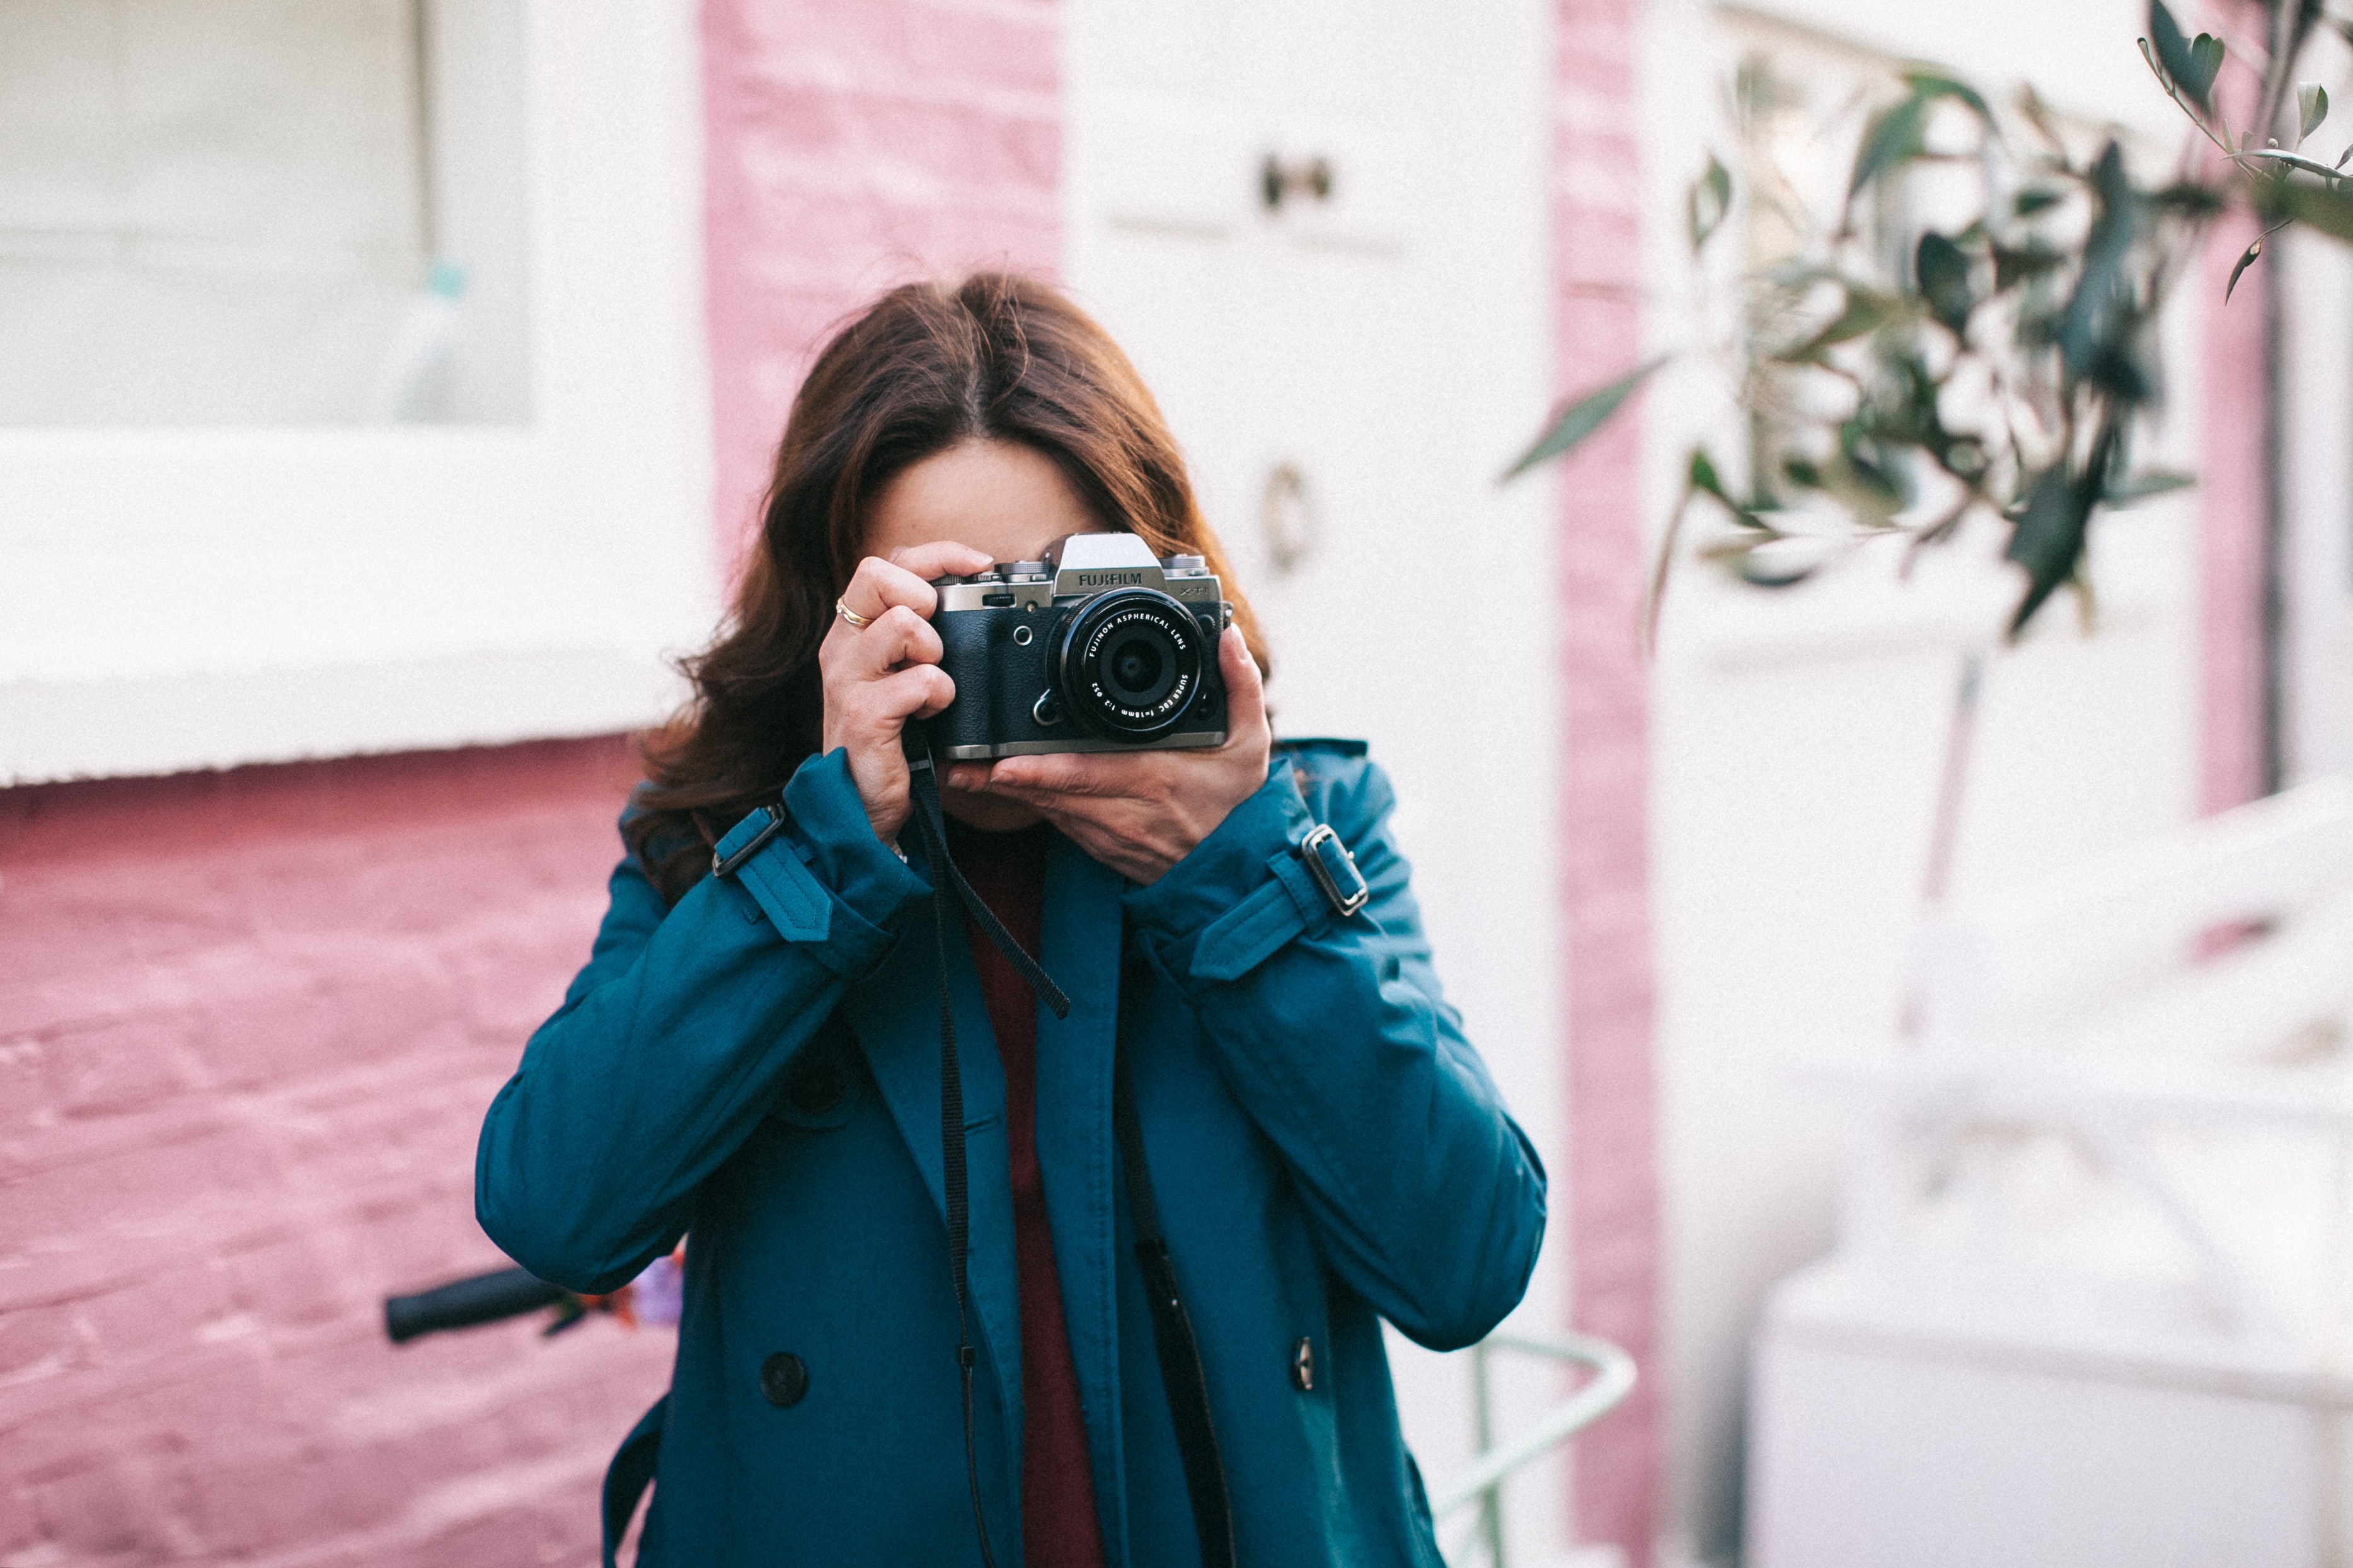
photograph, snapshot, pink, beauty, street fashion, photographer, cameras optics, photography, cool, fashion, eyewear, outerwear, camera operator, camera, human, glasses, jacket, winter, vacation, single lens reflex camera, plant, camera accessory, sunglasses, coat, reflex camera, selfie, tourism, style